Dr. Kildare (TV series)

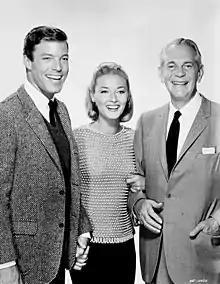
Publicity photo from "Rome Will Never Leave You". Both doctors travel to Rome, where Kildare finds romance with Italian actress Daniela Bianchi.

An unsold and unaired pilot, directed by John Newland, was shot in 1960 featuring Lew Ayres as Dr. Kildare and (Joseph) Joe Cronin as Dr. Grayson. As a younger man, Ayres had played the role of Kildare for many years in the earlier MGM film and radio series. Later, a second, successful pilot was made with Richard Chamberlain as Kildare and Raymond Massey as Gillespie.